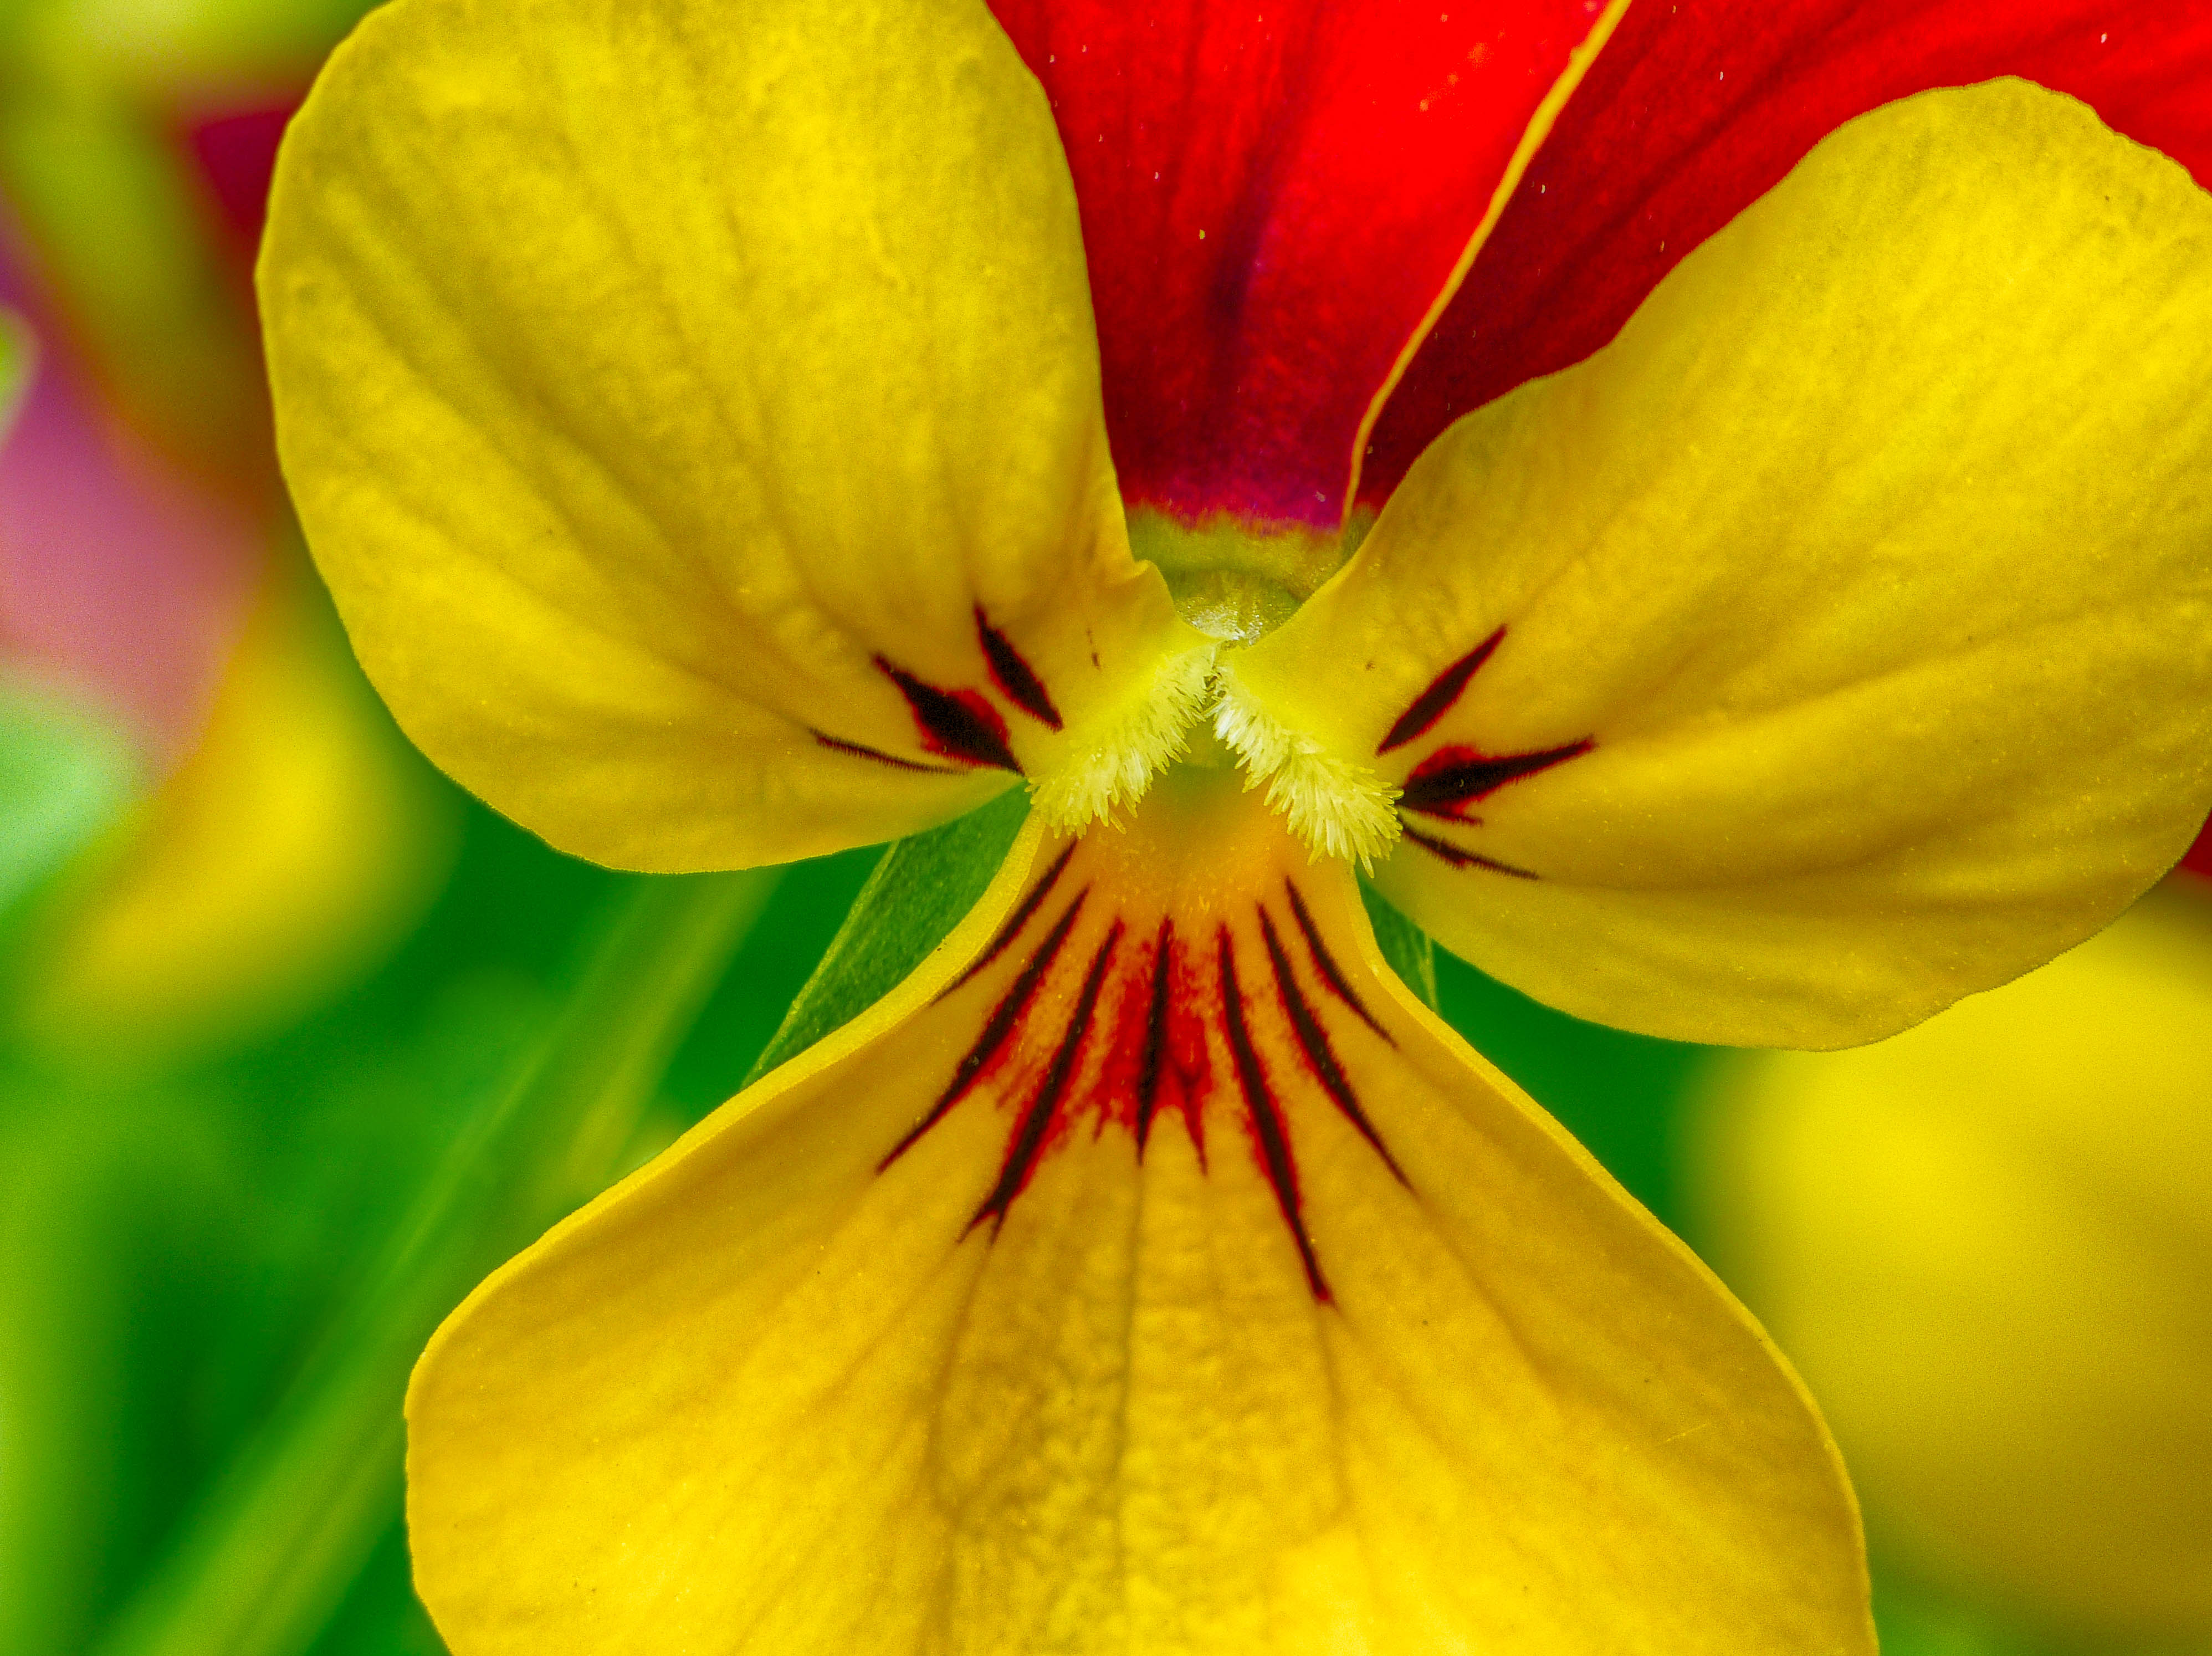
nature, plant, photography, leaf, flower, petal, green, botany, yellow, flora, plants, wildflower, close up, hdr, iris, eye, viola, macro photography, pansy, flowering plant, plant stem, land plant, violet family